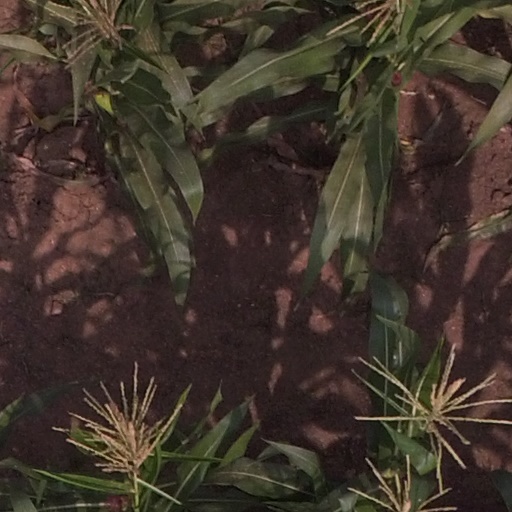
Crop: maize; corn